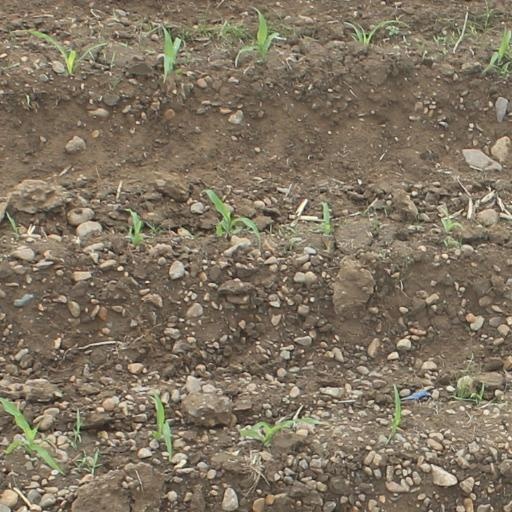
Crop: maize; corn